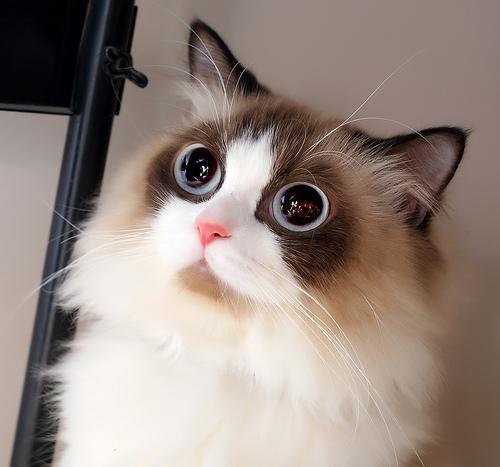
Ragdoll